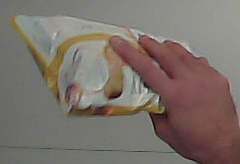
Product: lays_classic